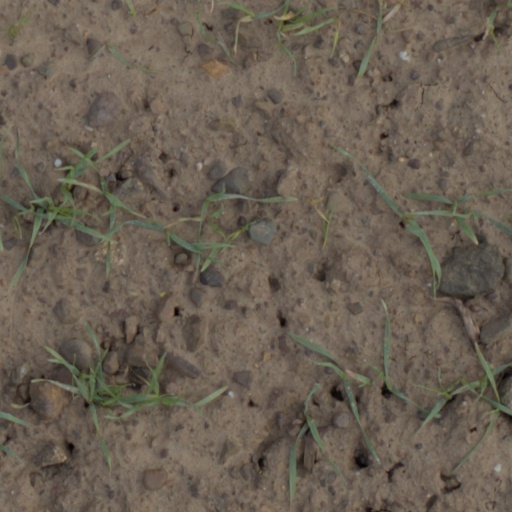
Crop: wheat